Answer in natural language. Considering the relative positions, is light blue colour dresser birkeland above or below abstract rectangle frame on wall? Choose between the following options: above or below
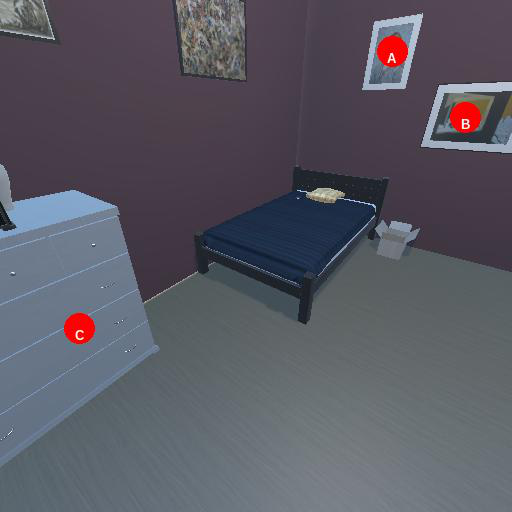
<answer>below</answer>